Jürgen Klinsmann

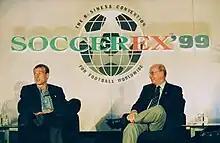
Klinsmann and Sir Bobby Charlton in Los Angeles in 1999

Klinsmann surprised the U.S. football world in May 2014 by selecting five so-called "Jurgen Americans", players with American serviceman fathers and German mothers who had all been born and professionally trained in Germany, to the 23-men squad in the 2014 FIFA World Cup. His selection particularly received criticism when he cut all-time leading U.S. scorer Landon Donovan from the final roster for the 2014 World Cup following the team's preliminary training camp. Klinsmann described it as "the most difficult decision of [his] coaching career" but that he sees other players "slightly ahead of [Donovan]". Klinsmann faced further controversy after his son Jonathan posted a comment on Twitter ridiculing Donovan, causing some to speculate that the decision was influenced by personal animosity between Klinsmann and Donovan.